Sonic Boom: Shattered Crystal

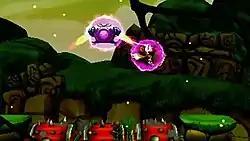
Tails swings from an Enerbeam.

"Shattered Crystal" is largely a side-scrolling platform game, which features a stronger emphasis on exploration compared to previous "Sonic" titles. Through the course of the game, players gain access to four playable characters—Sonic, Tails, Knuckles, and Sticks—and can instantly switch between them during gameplay. Each character is able to use a homing attack to home in on enemies and an Enerbeam which lets them swing across gaps and remove enemy shields. Each character also has unique skills required to access certain parts of each stage. Sonic is able to perform a mid-air dash which can break blue barriers, Tails can fly up air currents and use various gadgets such as submarines, Knuckles can climb on walls and burrow underground, and Sticks can throw a boomerang that can be controlled mid-flight. Throughout each stage, players can locate crystal shards, required to progress through the game, as well as parts that can be used to buy upgrades.